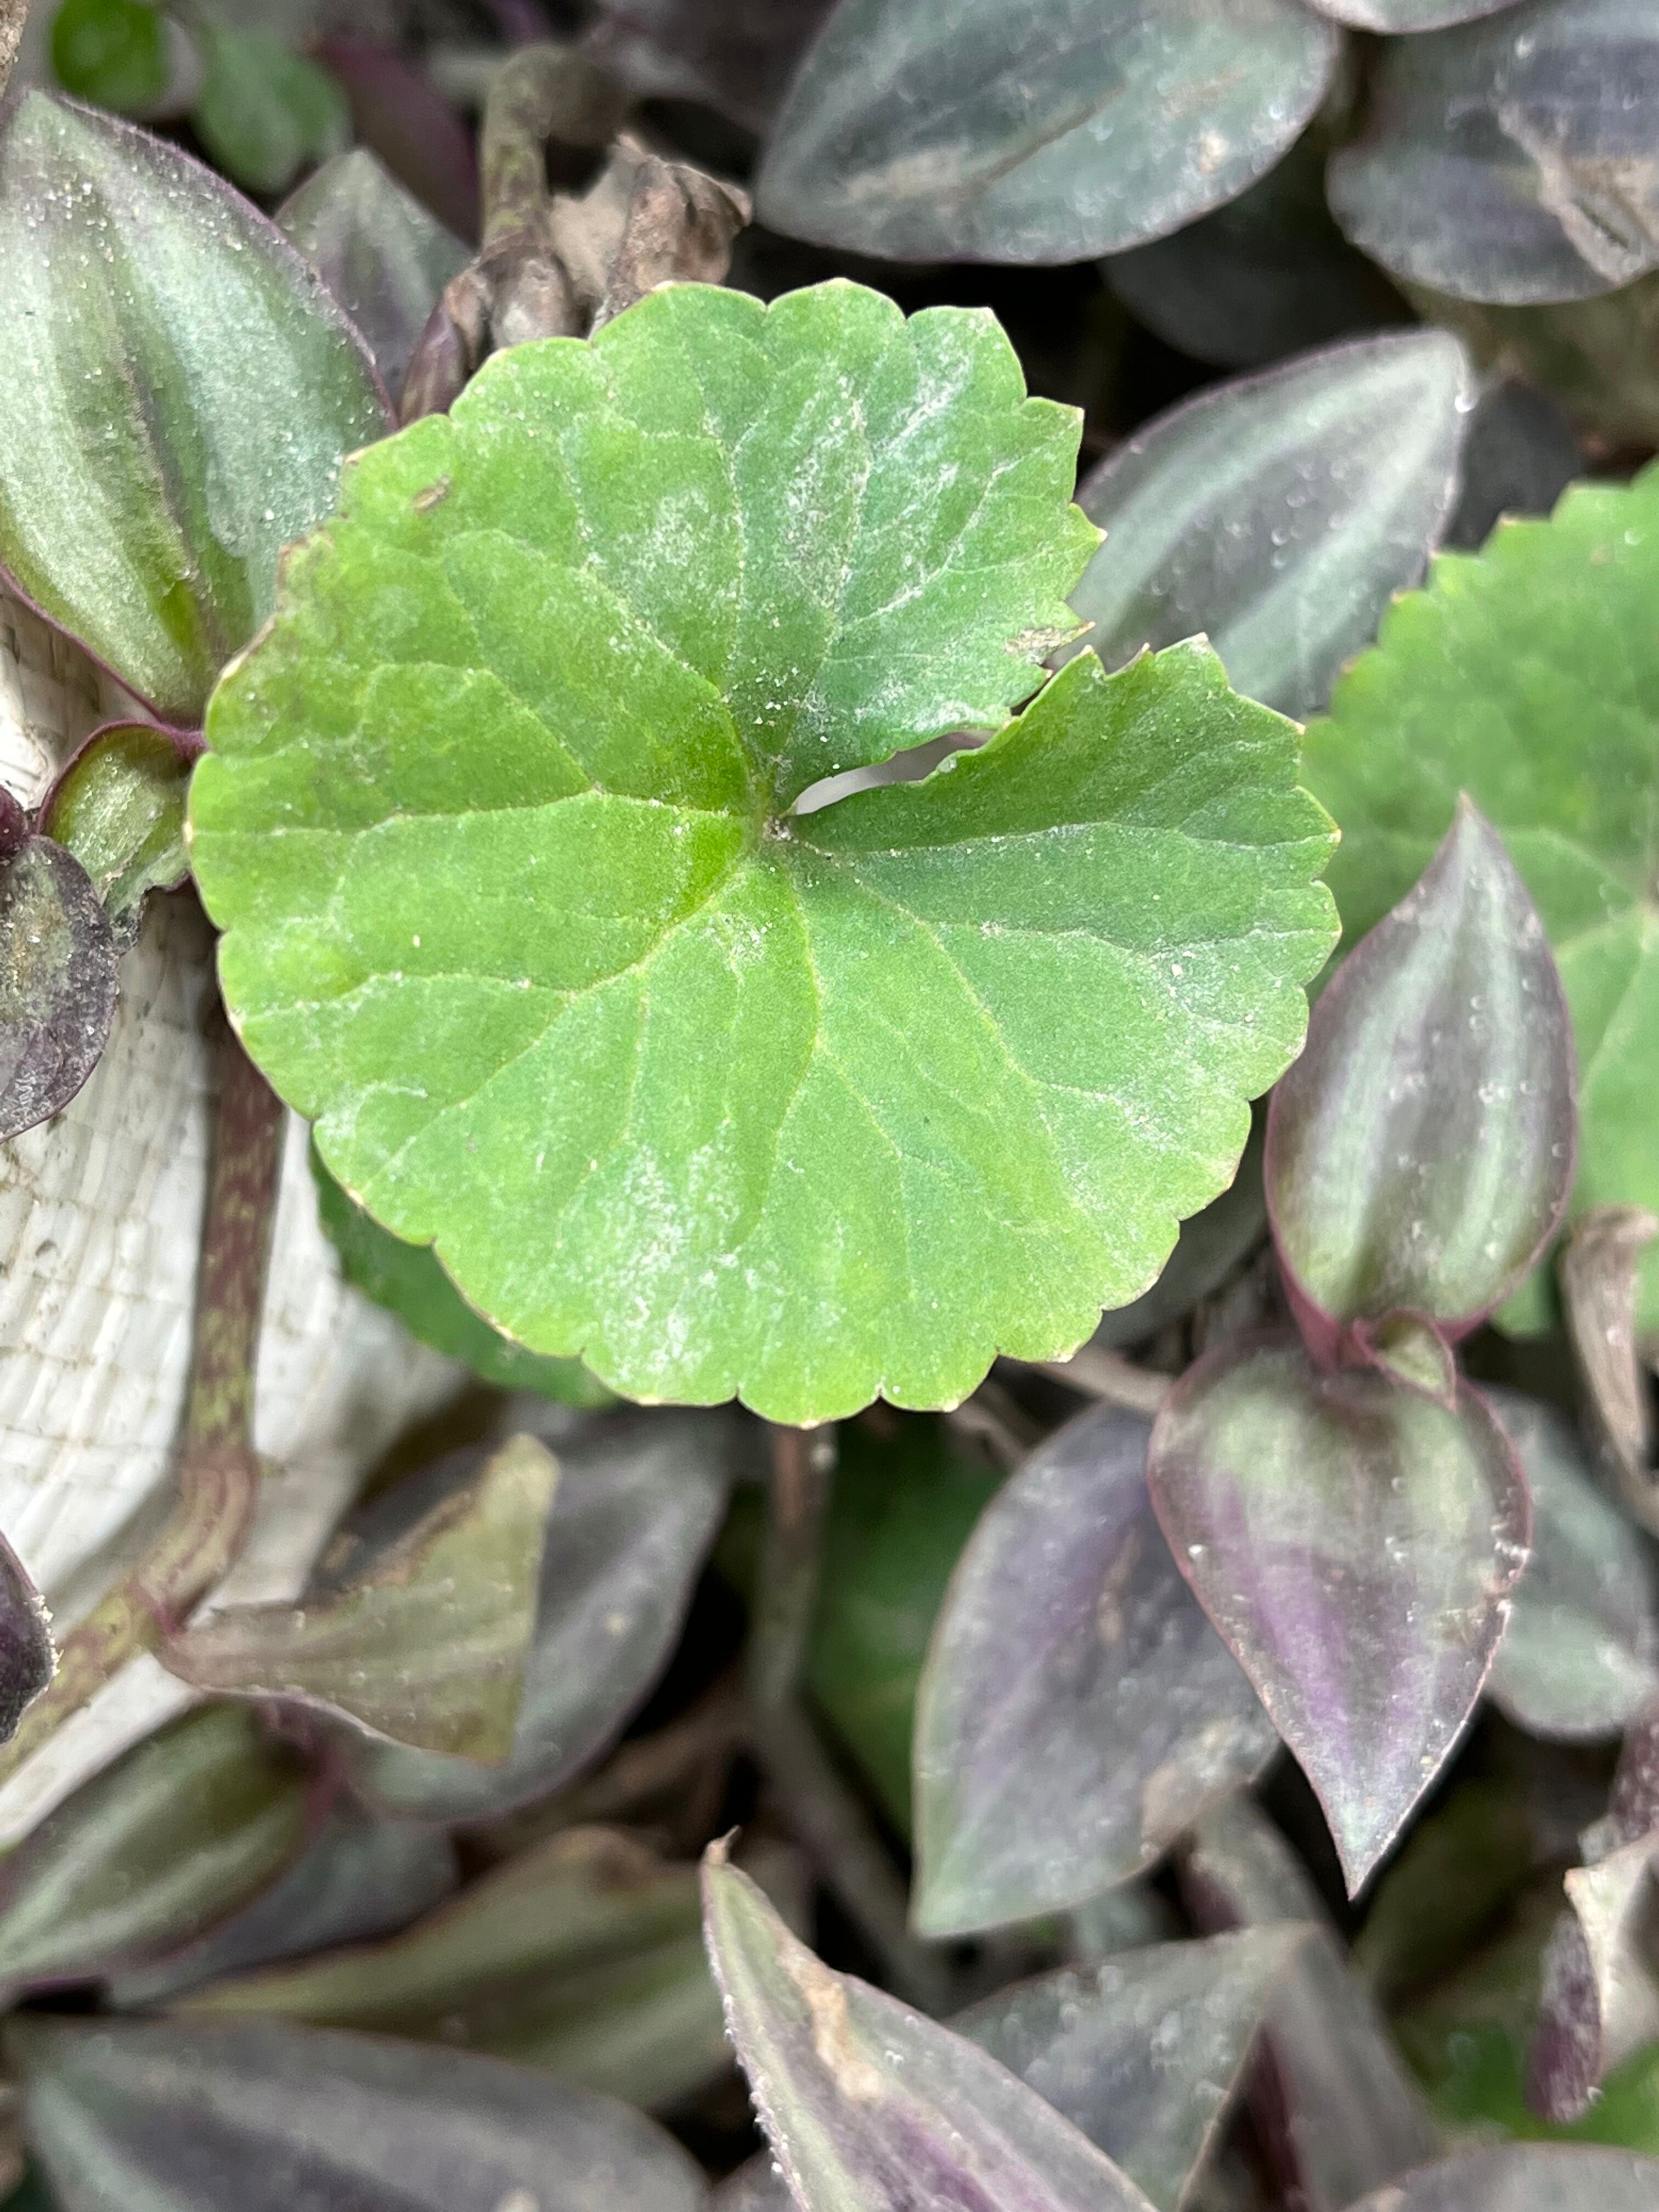
Plant species: centella-asiatica